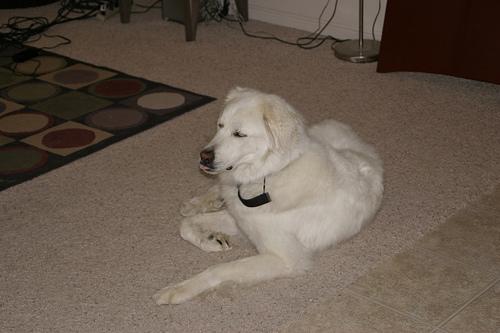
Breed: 225-n000073-Great_Pyrenees